Jalpesh Temple

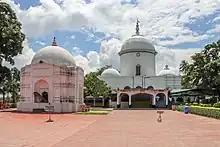

Jalpesh Temple is an important Hindu temple dedicated to the Bhramari Saktipitha's Bhairava as Jalpesh. The worshiped in this temple is Bhairava as Jalpesh, a form of Shiva – one of Hinduism's trinity of supreme divinity. The temple is located on the banks of the Jarda river, 7–8 km from Mainaguri town in the Indian state of West Bengal.